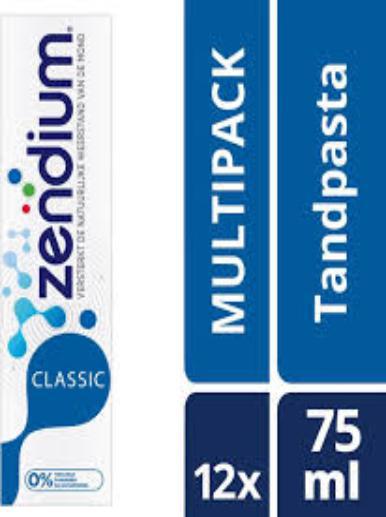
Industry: Medical